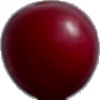
Label: Cherry Wax Red 1